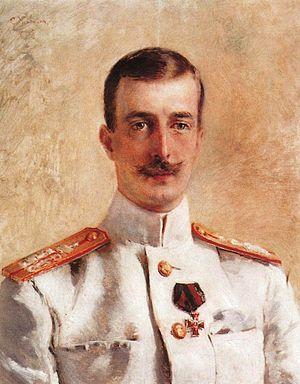
Ceci est la liste des monarques de Russie.